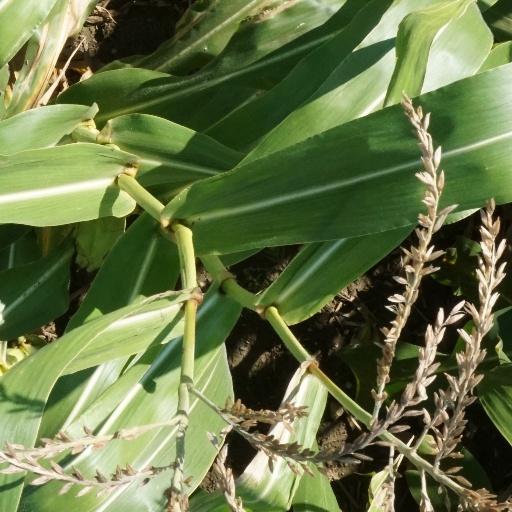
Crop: maize; corn